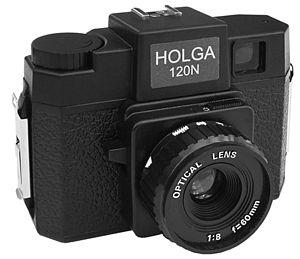
Le Holga 120 est un appareil photographique bon marché fabriqué et vendu à l'origine en Chine. Il prend des photos moyen format : le film se présente sous forme d'une simple bobine. Il a été fabriqué et commercialisé pour la première fois à Hong Kong en 1982. Fin novembre 2015 Holga annonce sa fermeture.
Lomography est une entreprise autrichienne Lomographische AG qui fabrique et commercialise des produits et services dans le domaine de la photographie argentique.